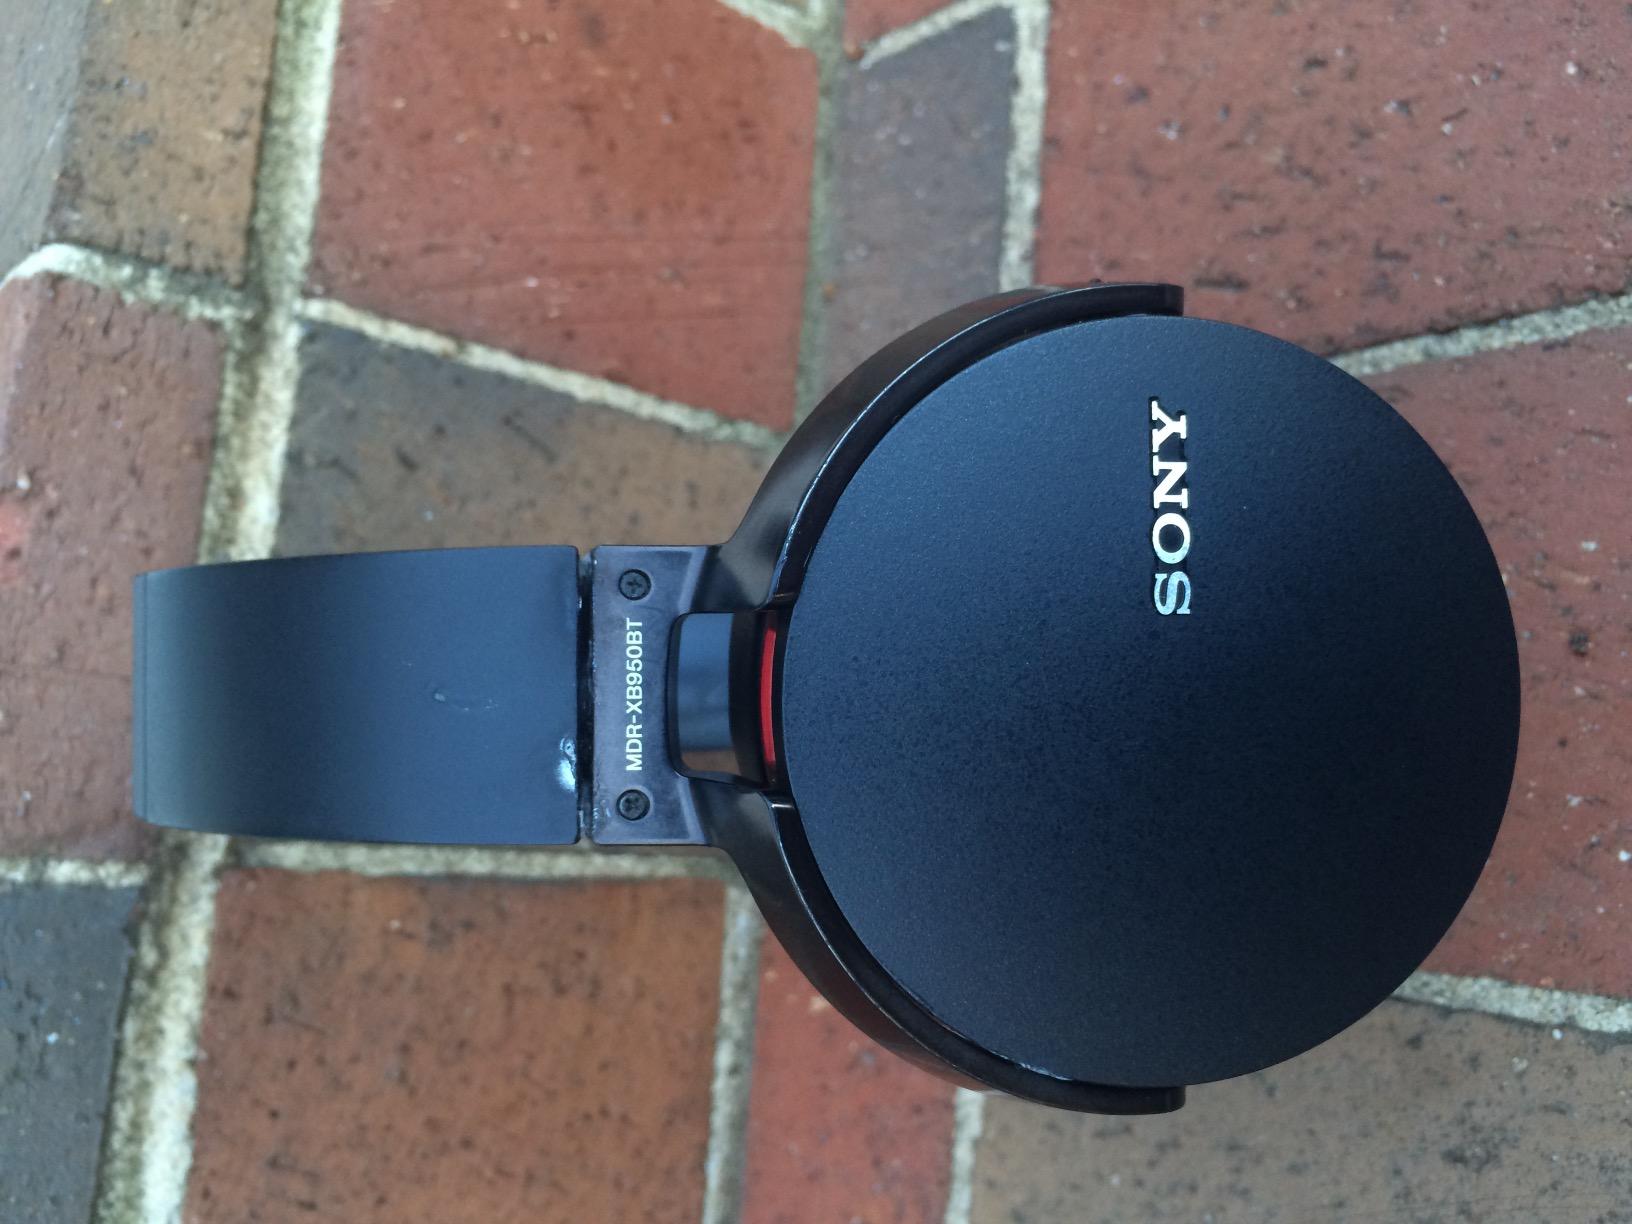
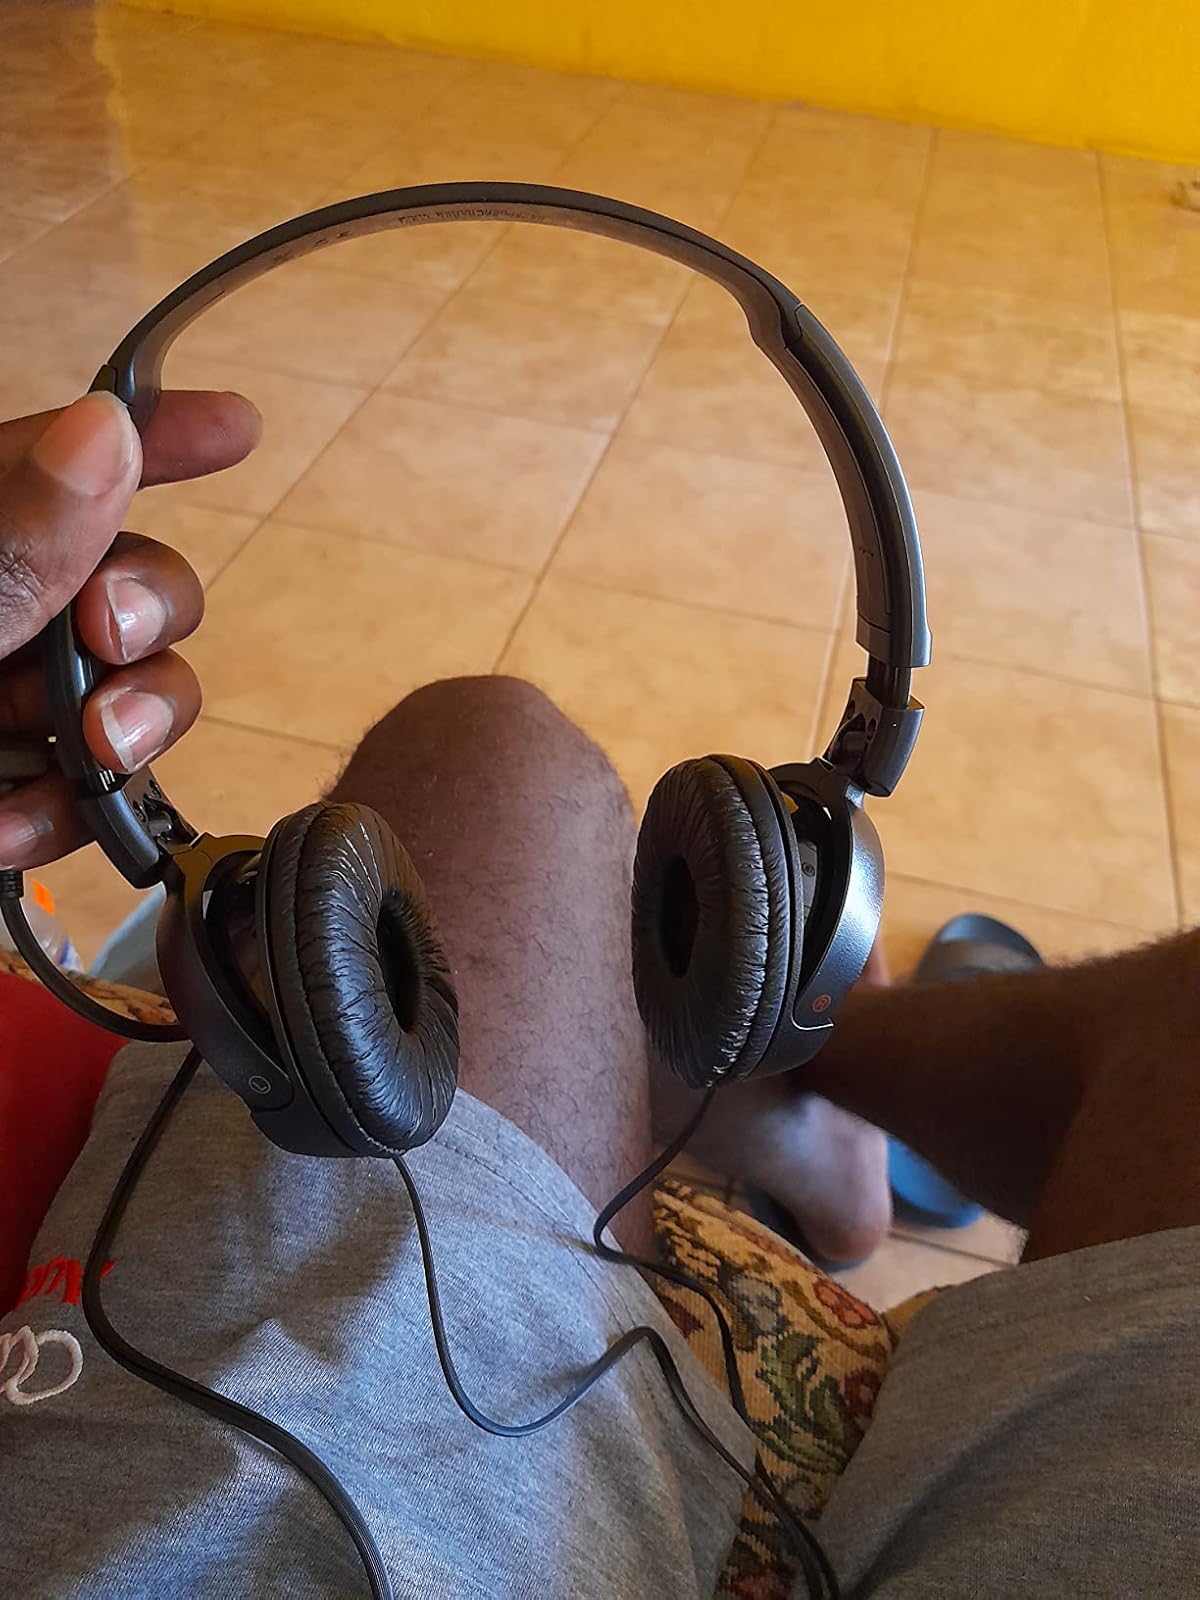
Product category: headphones
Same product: no